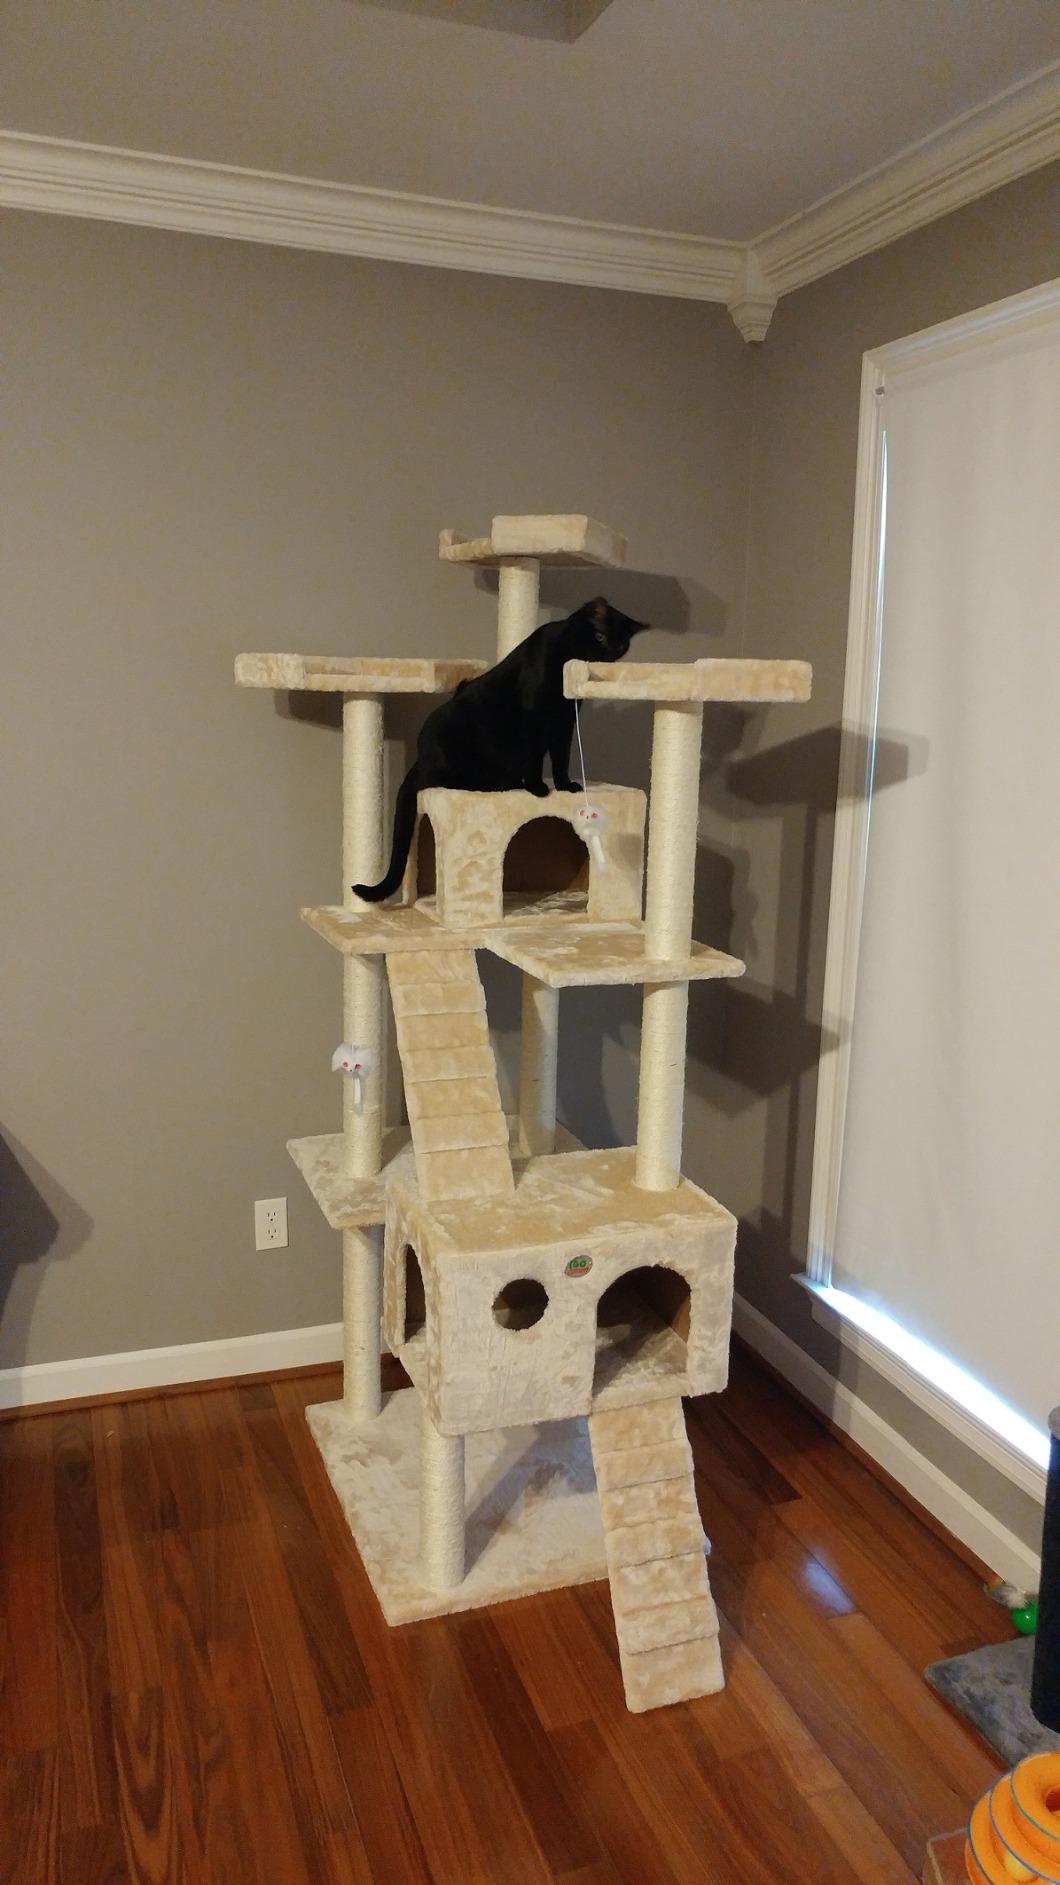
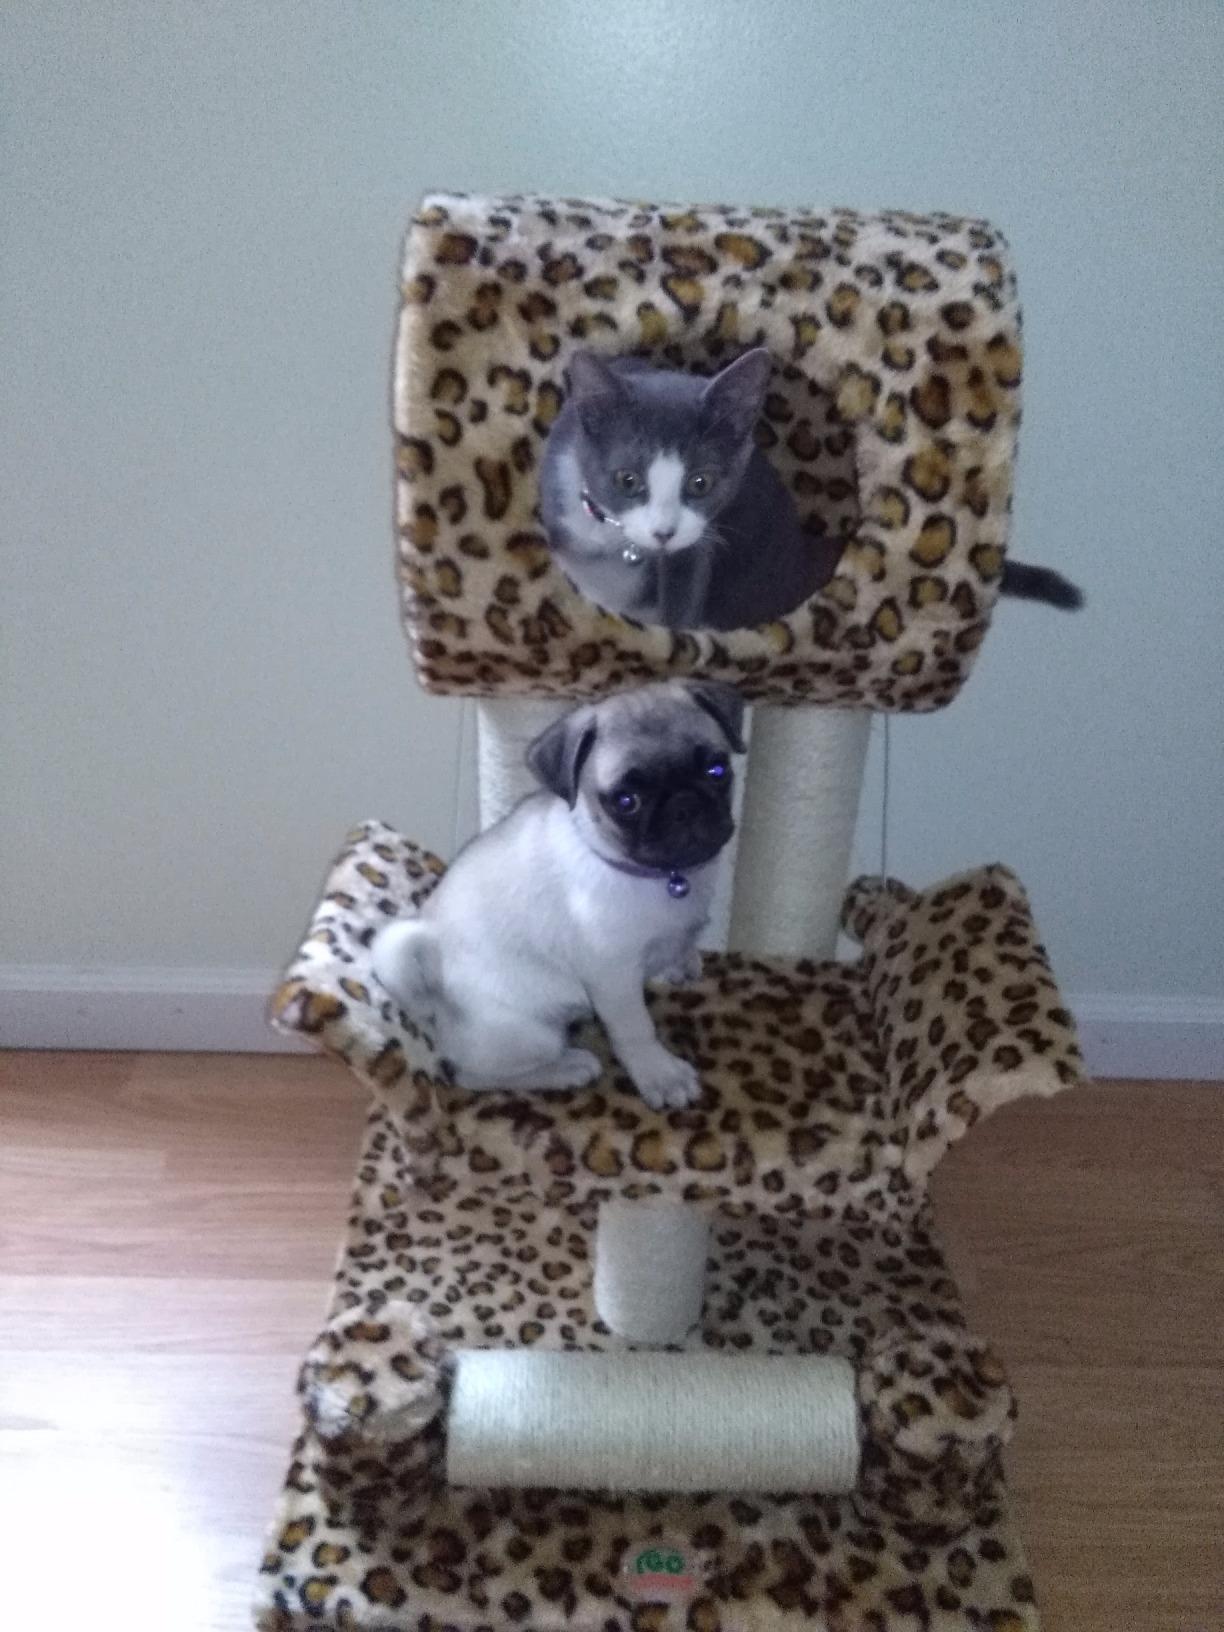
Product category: items_cat tree
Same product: no